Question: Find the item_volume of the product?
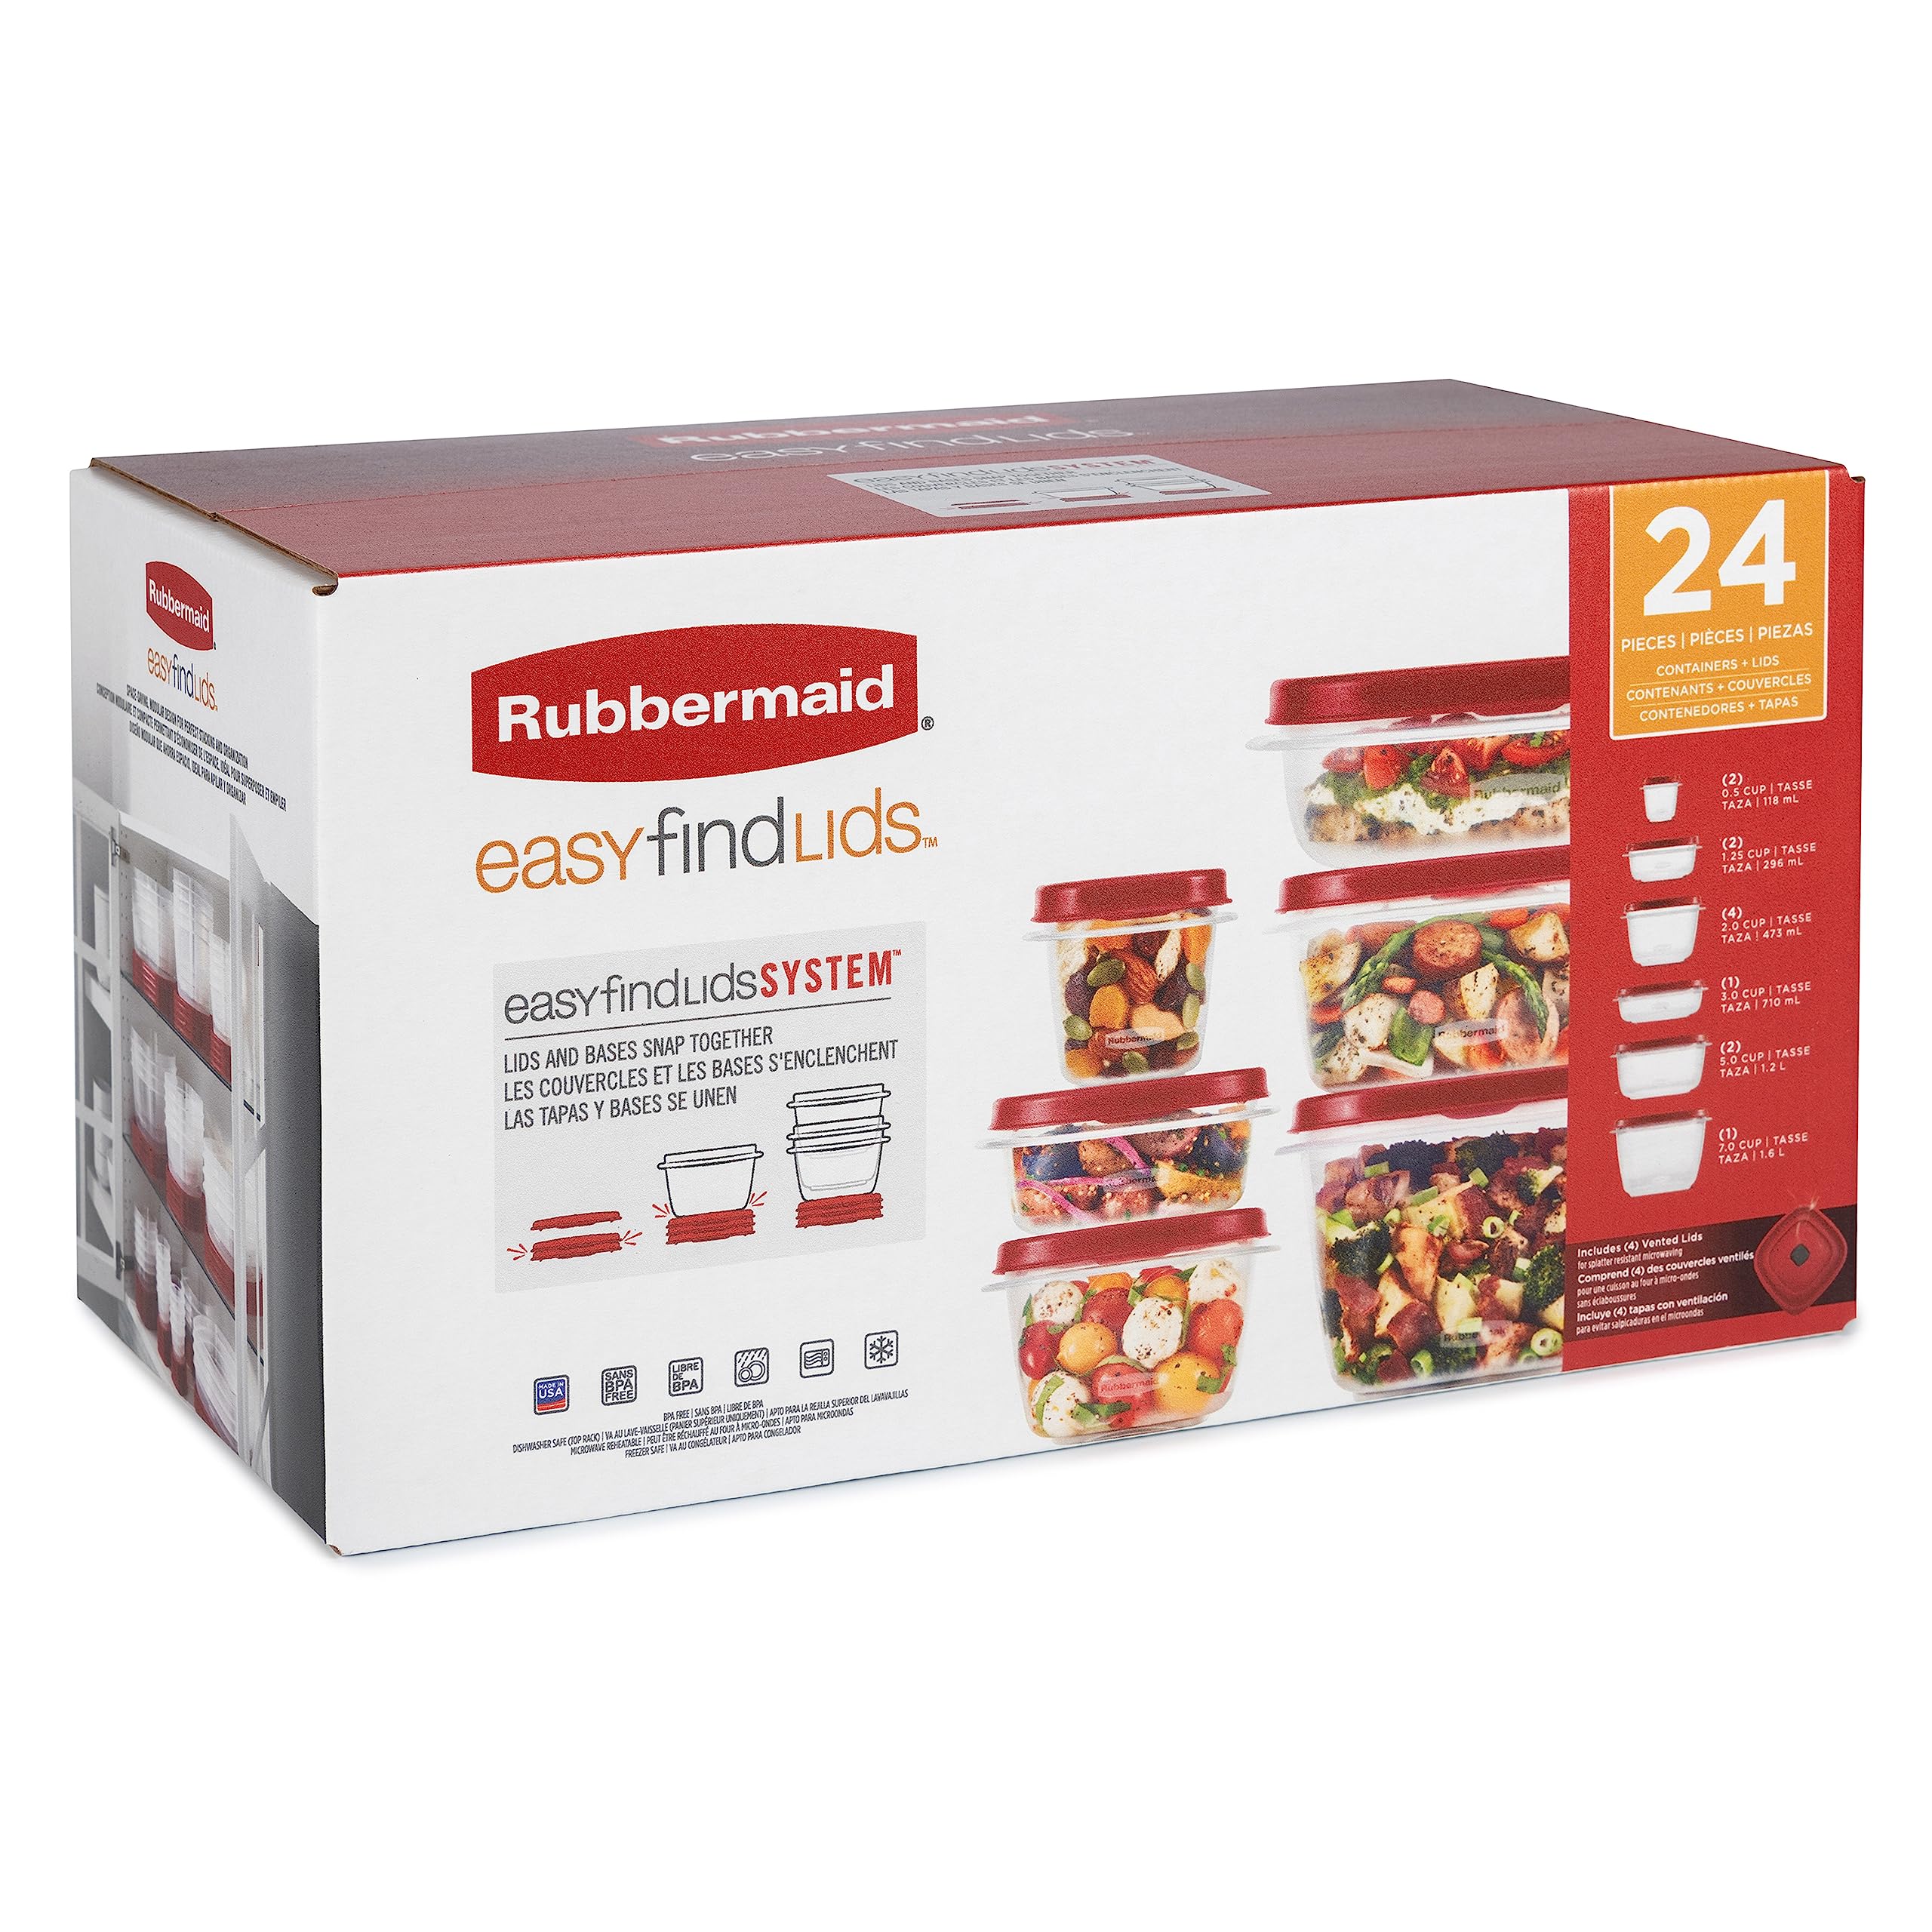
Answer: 118.0 millilitre